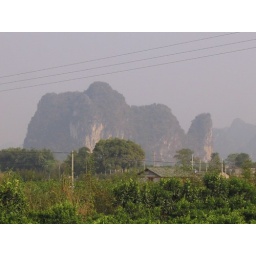
bike ride along countryside - spotted a camel in the distance